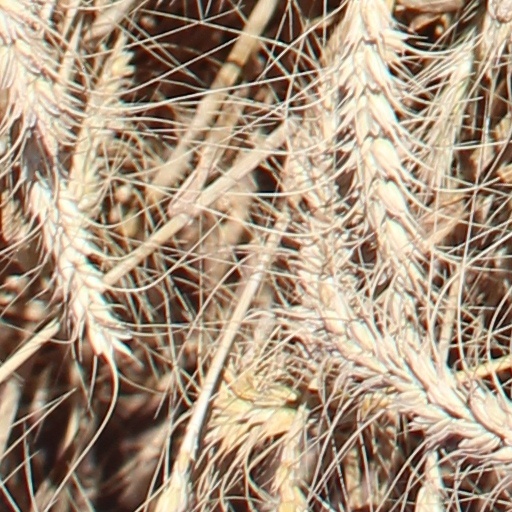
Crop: wheat